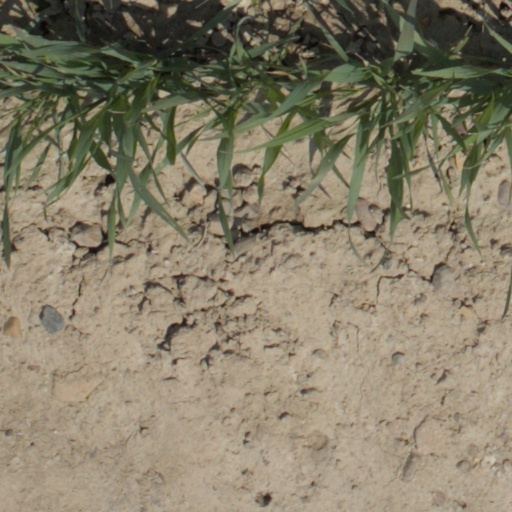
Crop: wheat